John Fox Watson

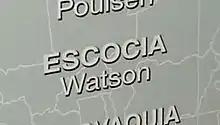
John Fox Watson on Real Madrid's wall of internationals

In 1948, Watson joined Englishman Mike Keeping, a fellow former Fulham player, at Spanish giants Real Madrid as a player. In his one season in Madrid, Watson played just one match, a 3–1 defeat away to Celta Vigo. He signed for the club during a period of unprecedented change; president Santiago Bernabéu Yeste had just been appointed, and Watson had come in just six months after the opening of the New Chamartin, later renamed the Estadio Santiago Bernabéu. He is believed to be the only Scottish male player to play for Real Madrid (Caroline Weir joined their women's team in 2022).